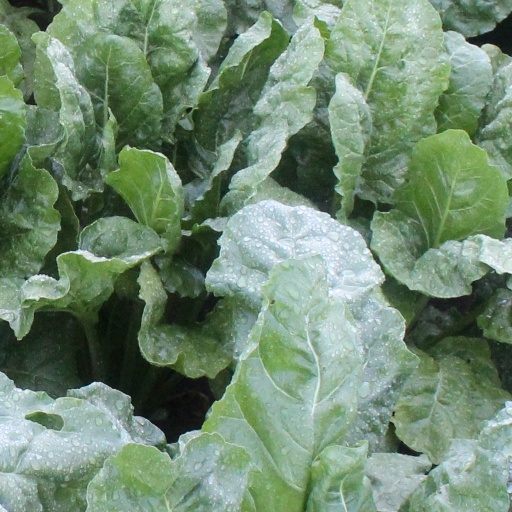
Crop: sugar beet